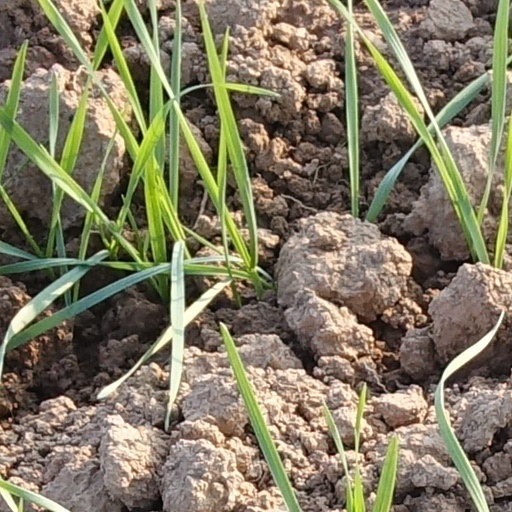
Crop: wheat